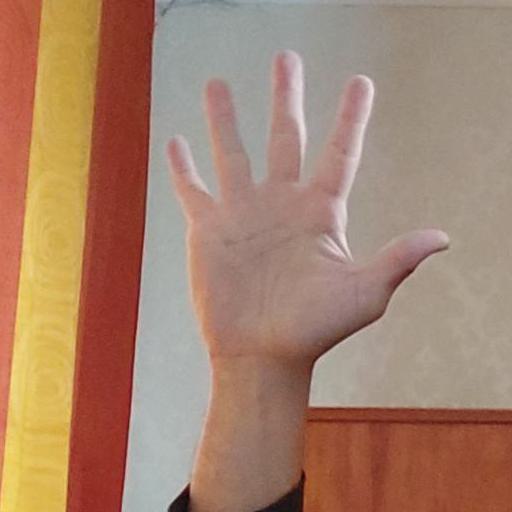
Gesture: palm